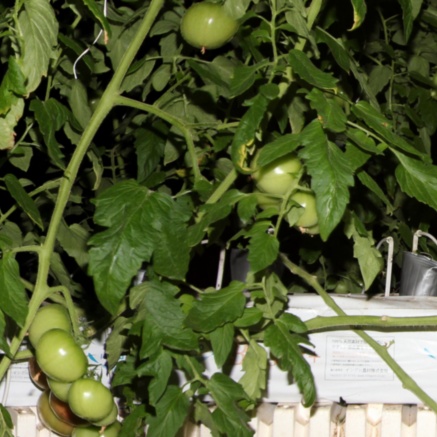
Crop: tomato